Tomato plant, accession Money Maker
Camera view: horizontal (90 deg, fisheye); turntable rotation: 210 degrees
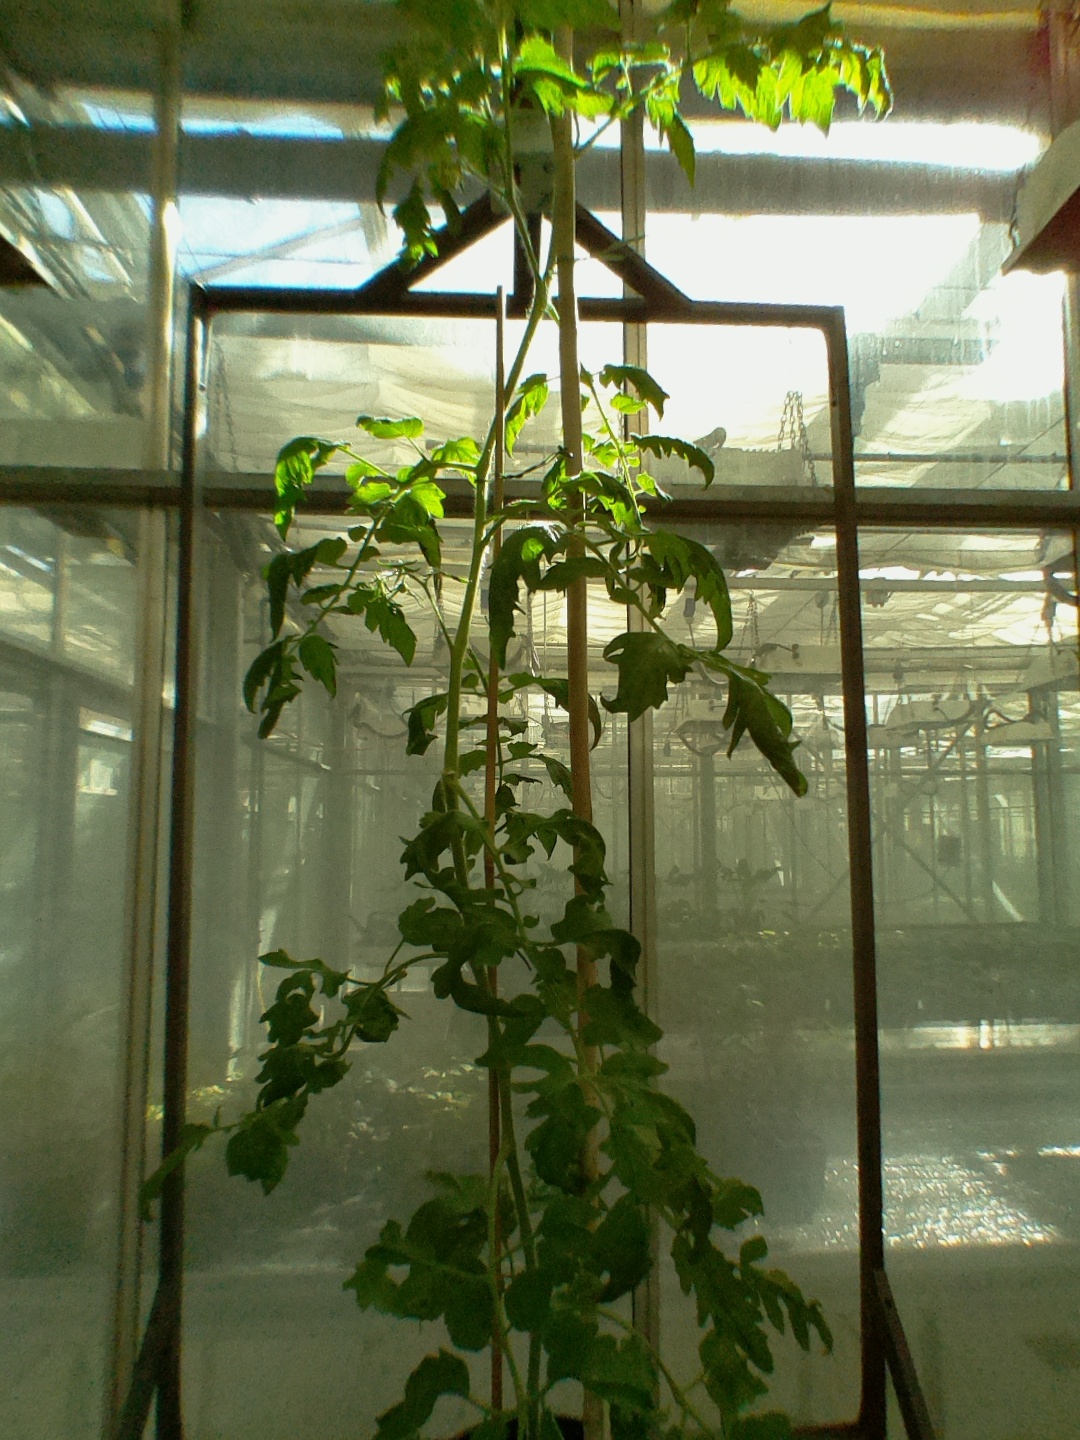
BBCH growth stage 70: Fruits at the main stem or branches visibles